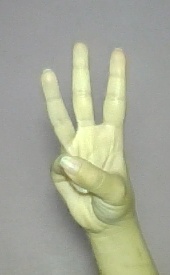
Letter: thaa